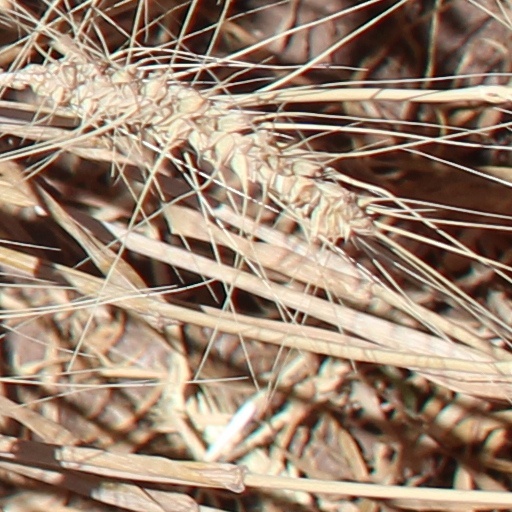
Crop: wheat